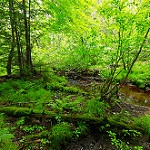
Label: forest